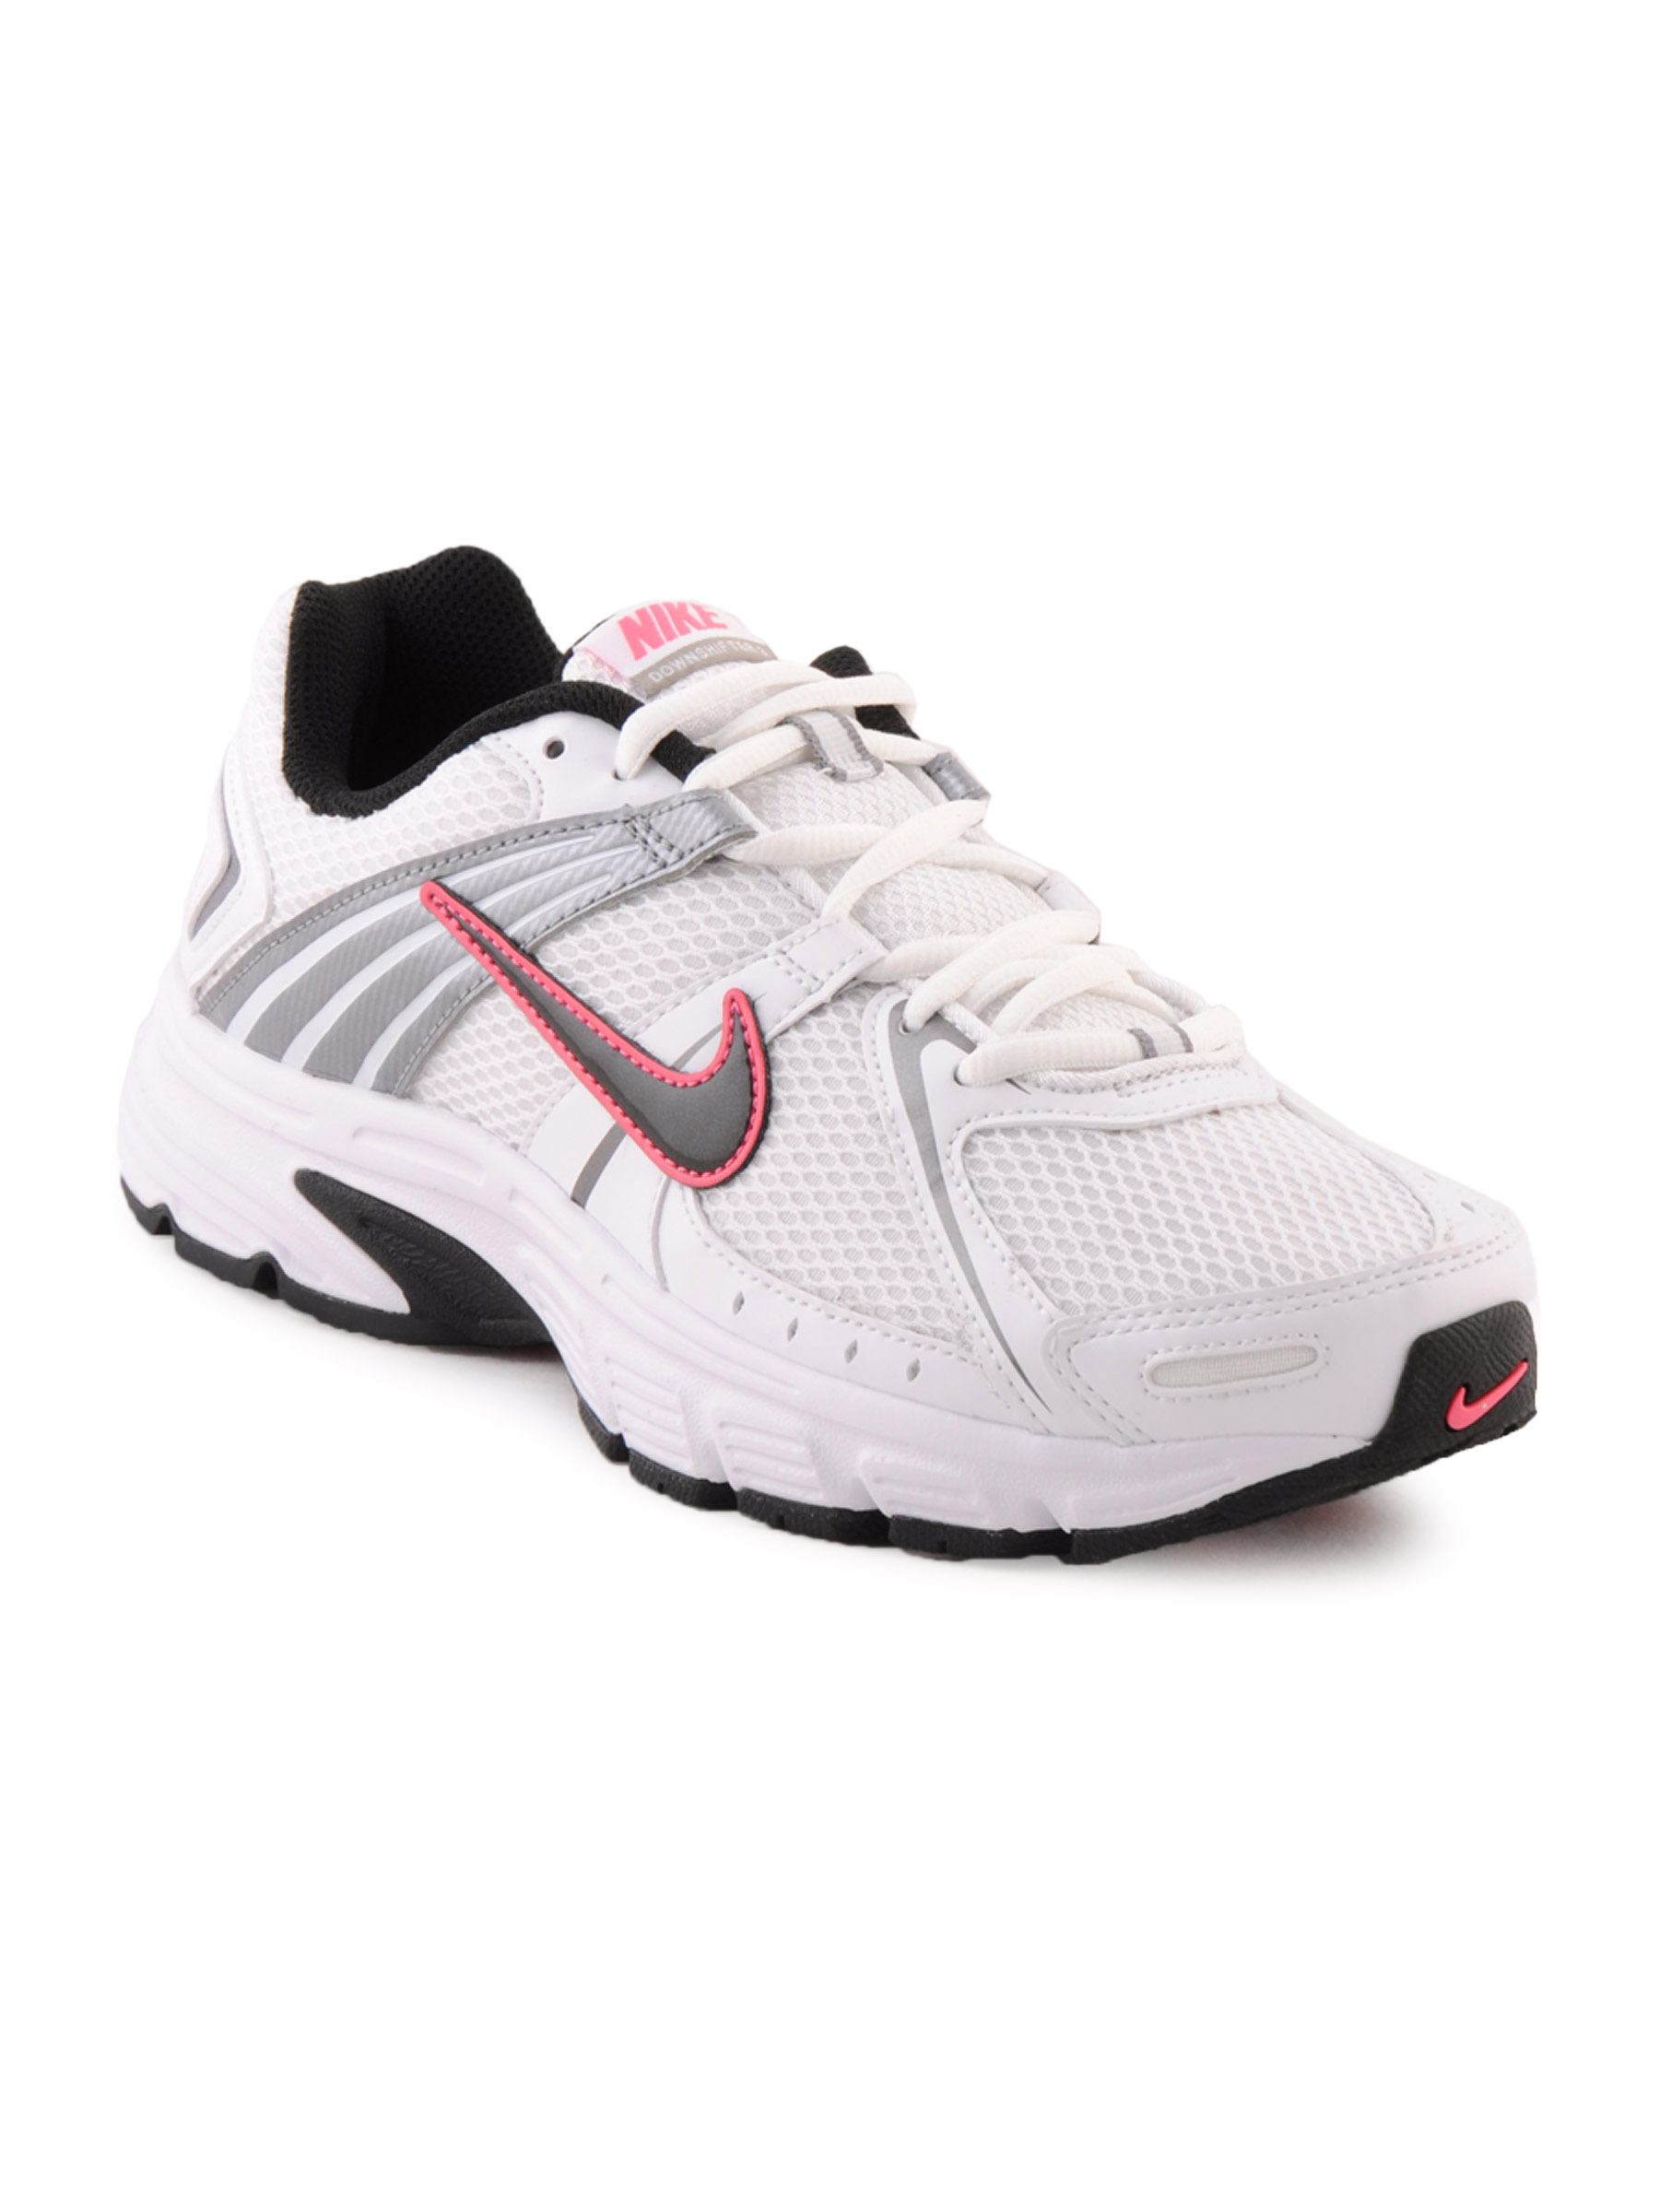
Nike Women Downshifter White Sports Shoes
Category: Footwear / Shoes / Sports Shoes
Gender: Women
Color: White
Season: Fall 2011
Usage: Sports